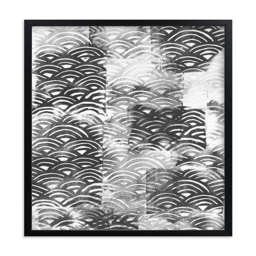
peek - art print by person in beautiful frame options and a variety of sizes .